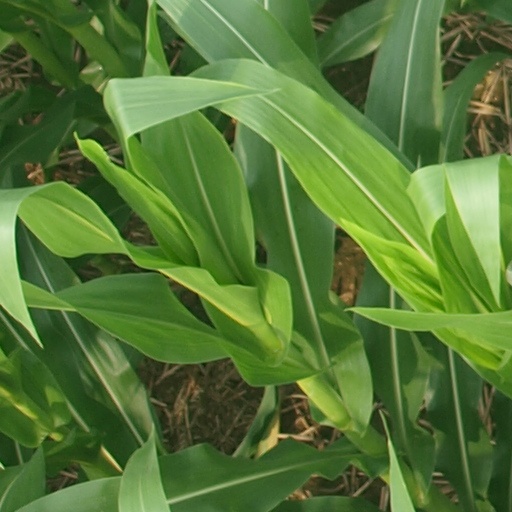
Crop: maize; corn